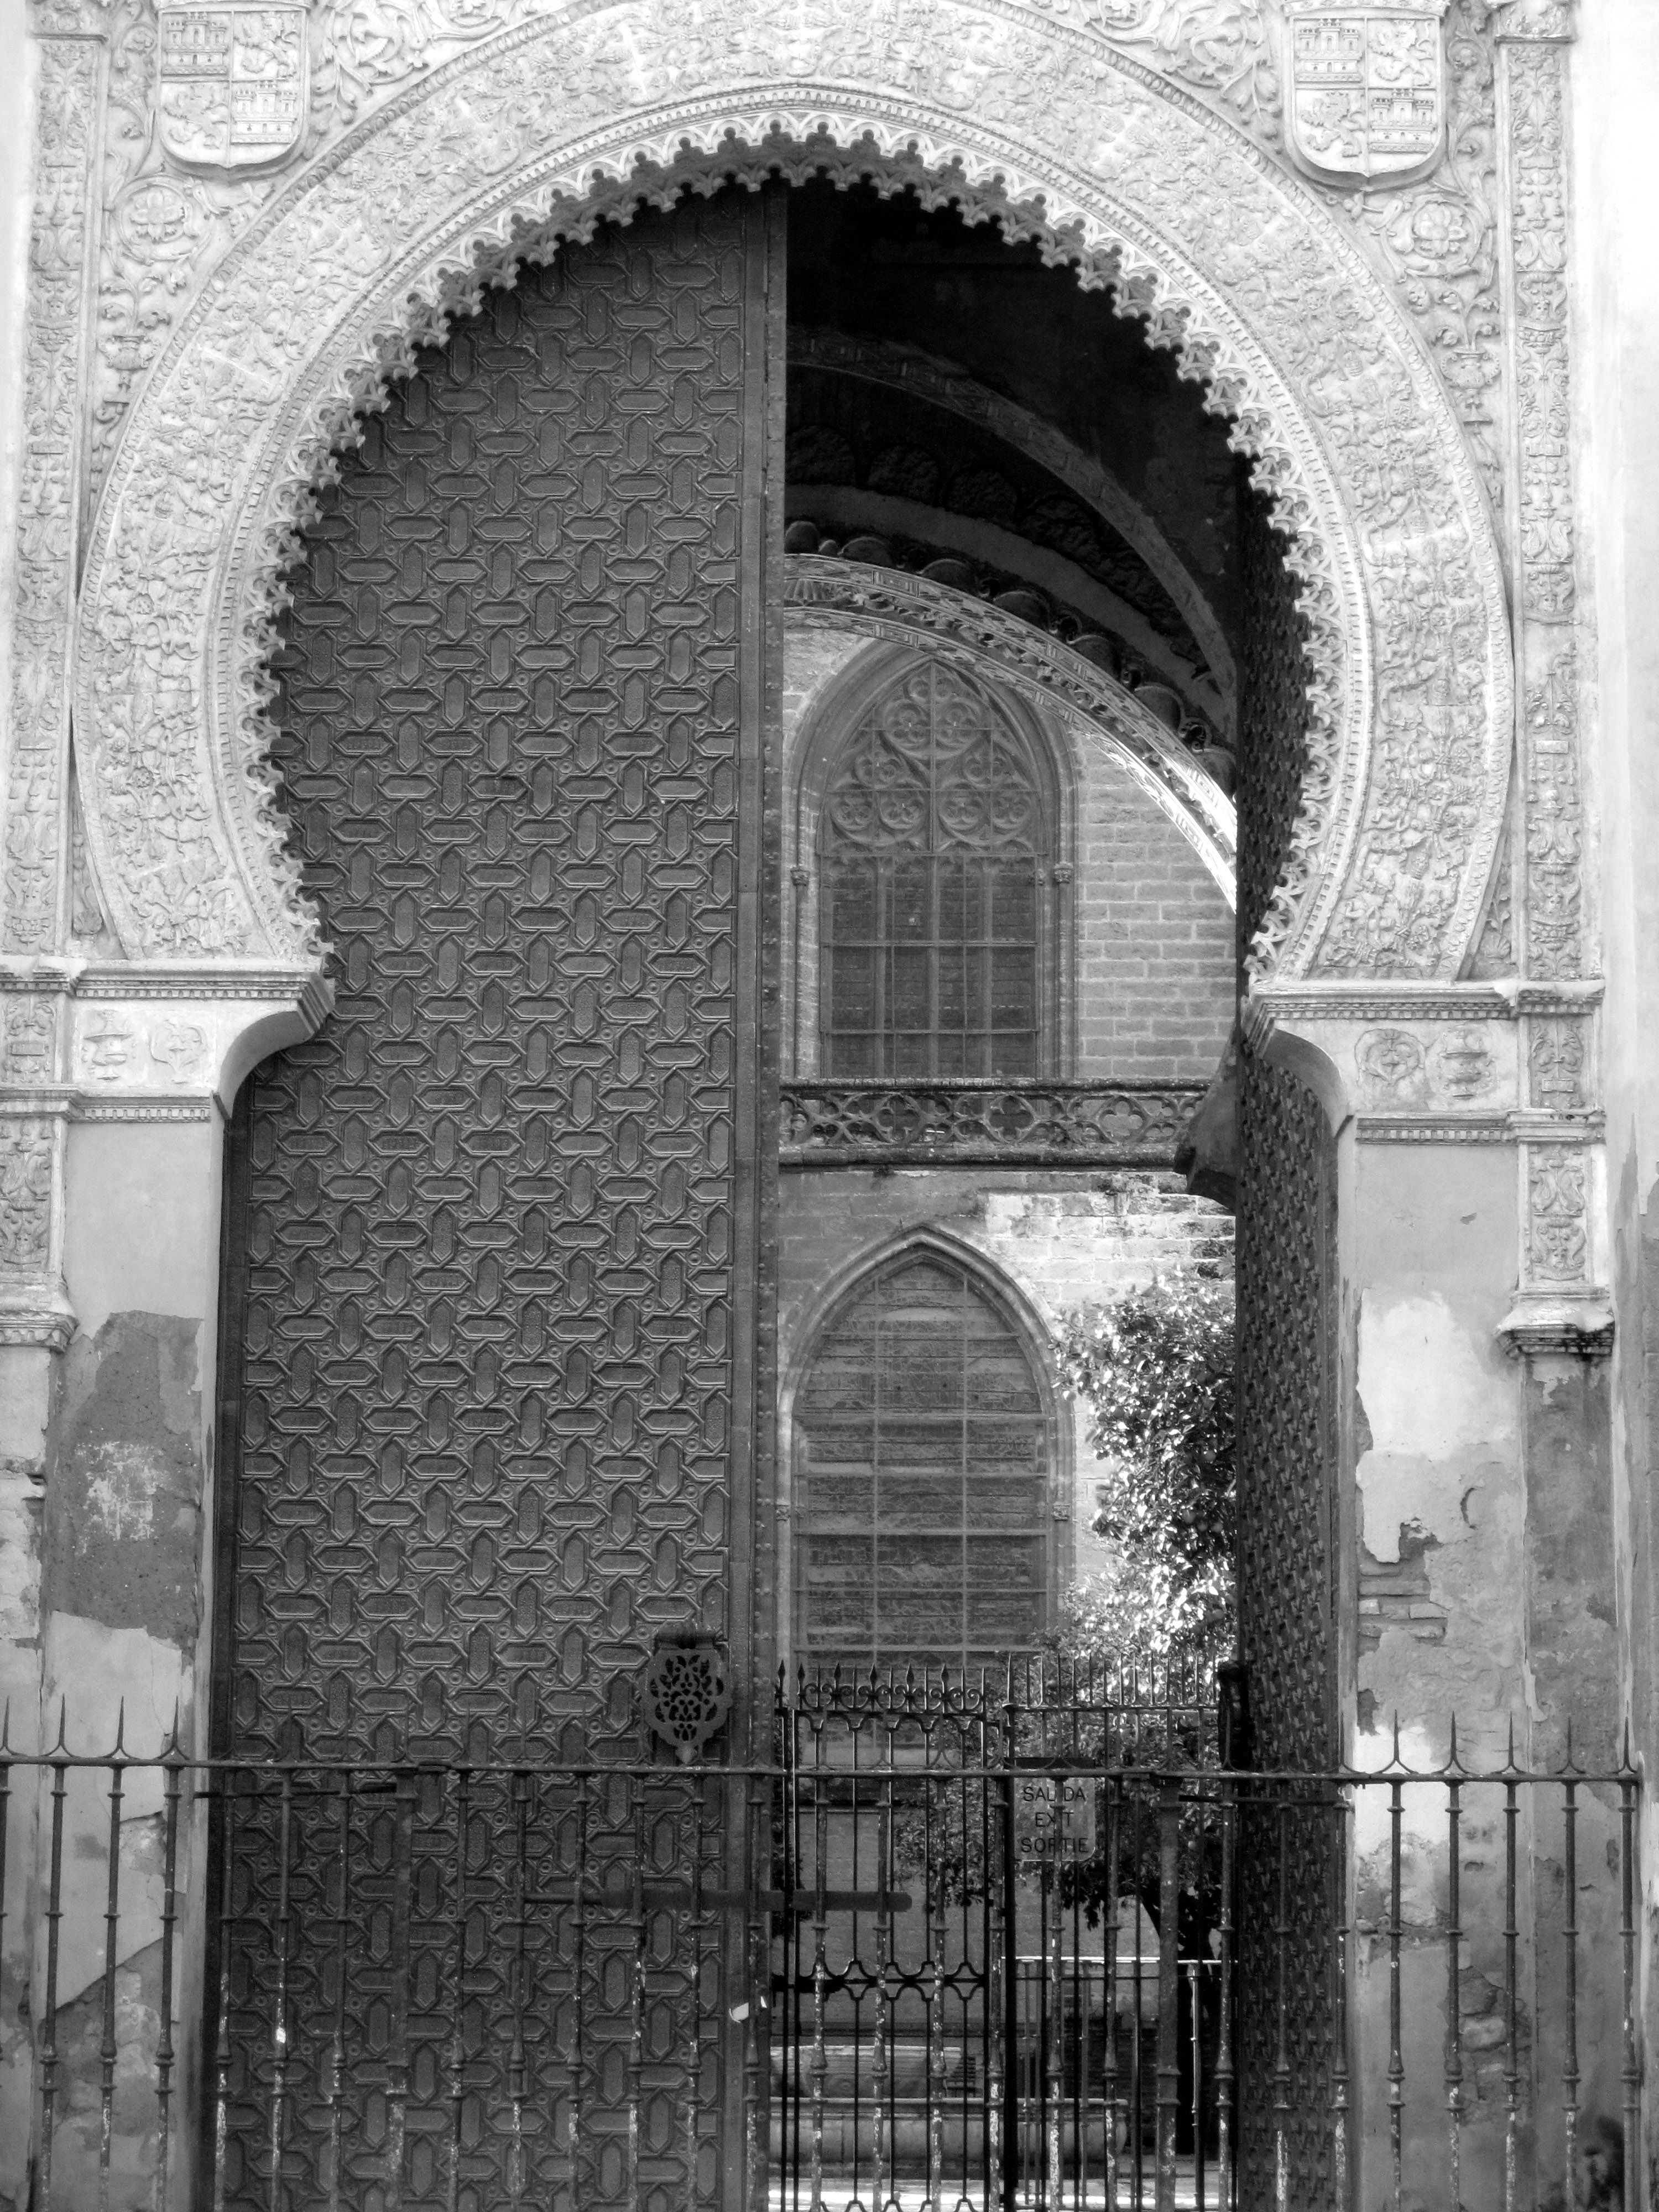
black and white, architecture, window, building, old, city, monument, arch, facade, church, chapel, monochrome, brick, door, place of worship, spain, monastery, symmetry, seville, synagogue, history, arcade, gothic architecture, monochrome photography